Richard H. Bayard

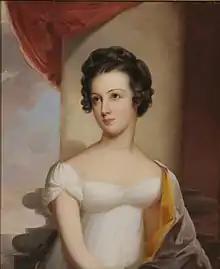
Portrait of his wife, Mary Sophia Carroll Bayard, by Thomas Sully, 1822

In 1836, Bayard was elected as an Anti-Jacksonian to the United States Senate, to fill the vacancy caused by the resignation of U.S. Senator Arnold Naudain. He served from June 17, 1836, to September 19, 1839, when he resigned to become Chief Justice of the Delaware Supreme Court. He served in that capacity for two years, from 1839 to 1841, when he resigned, being once again elected to the United States Senate, this time as a Whig.